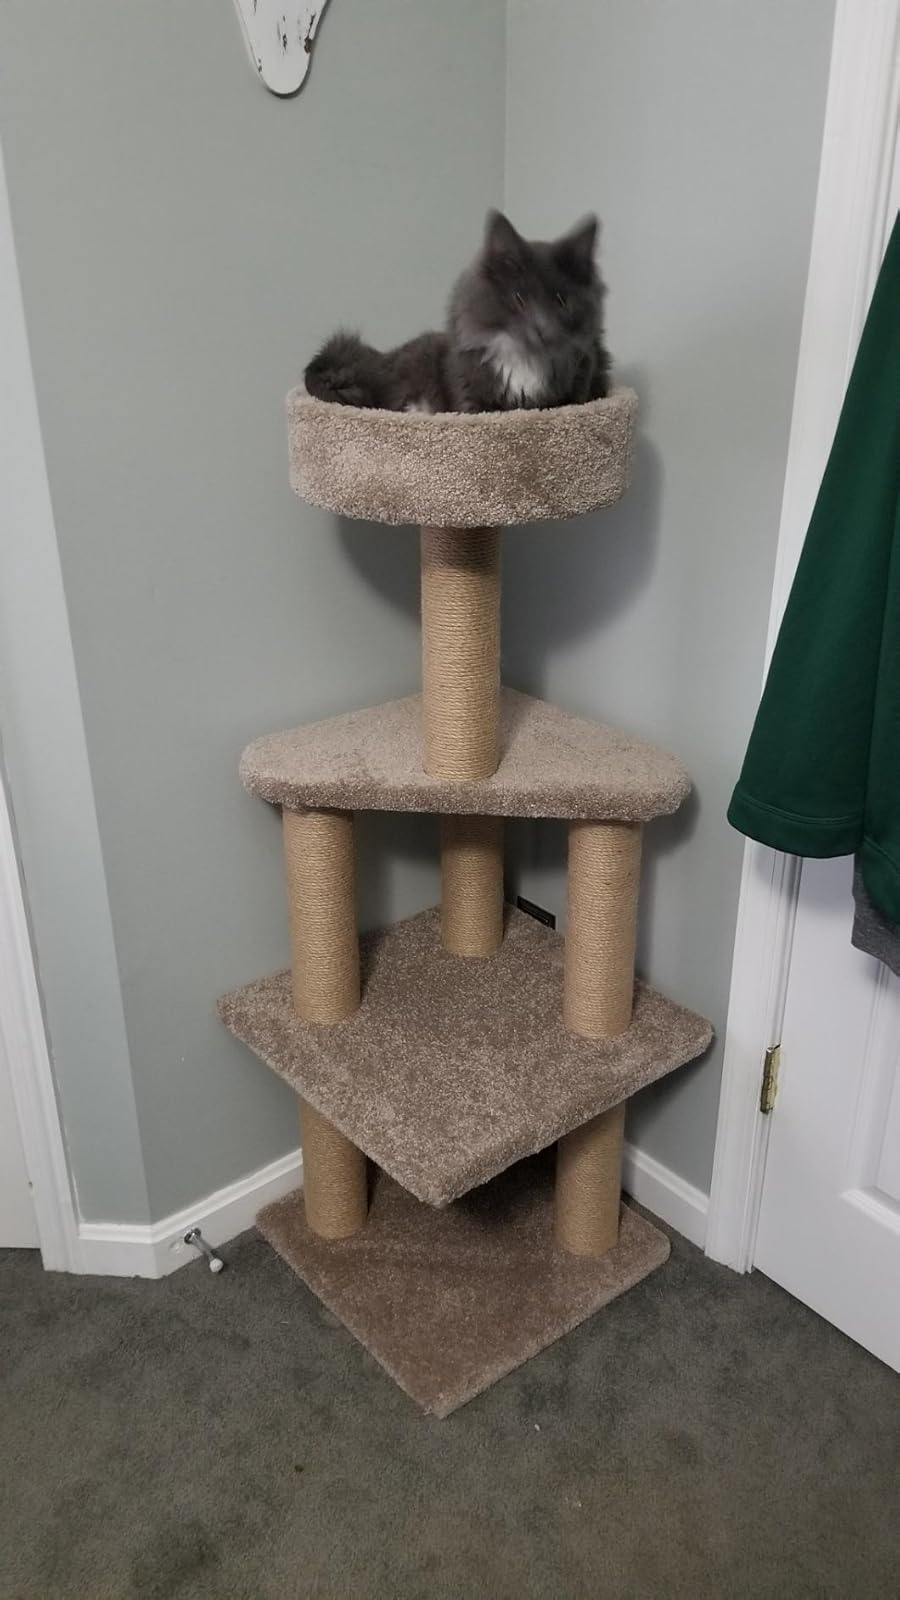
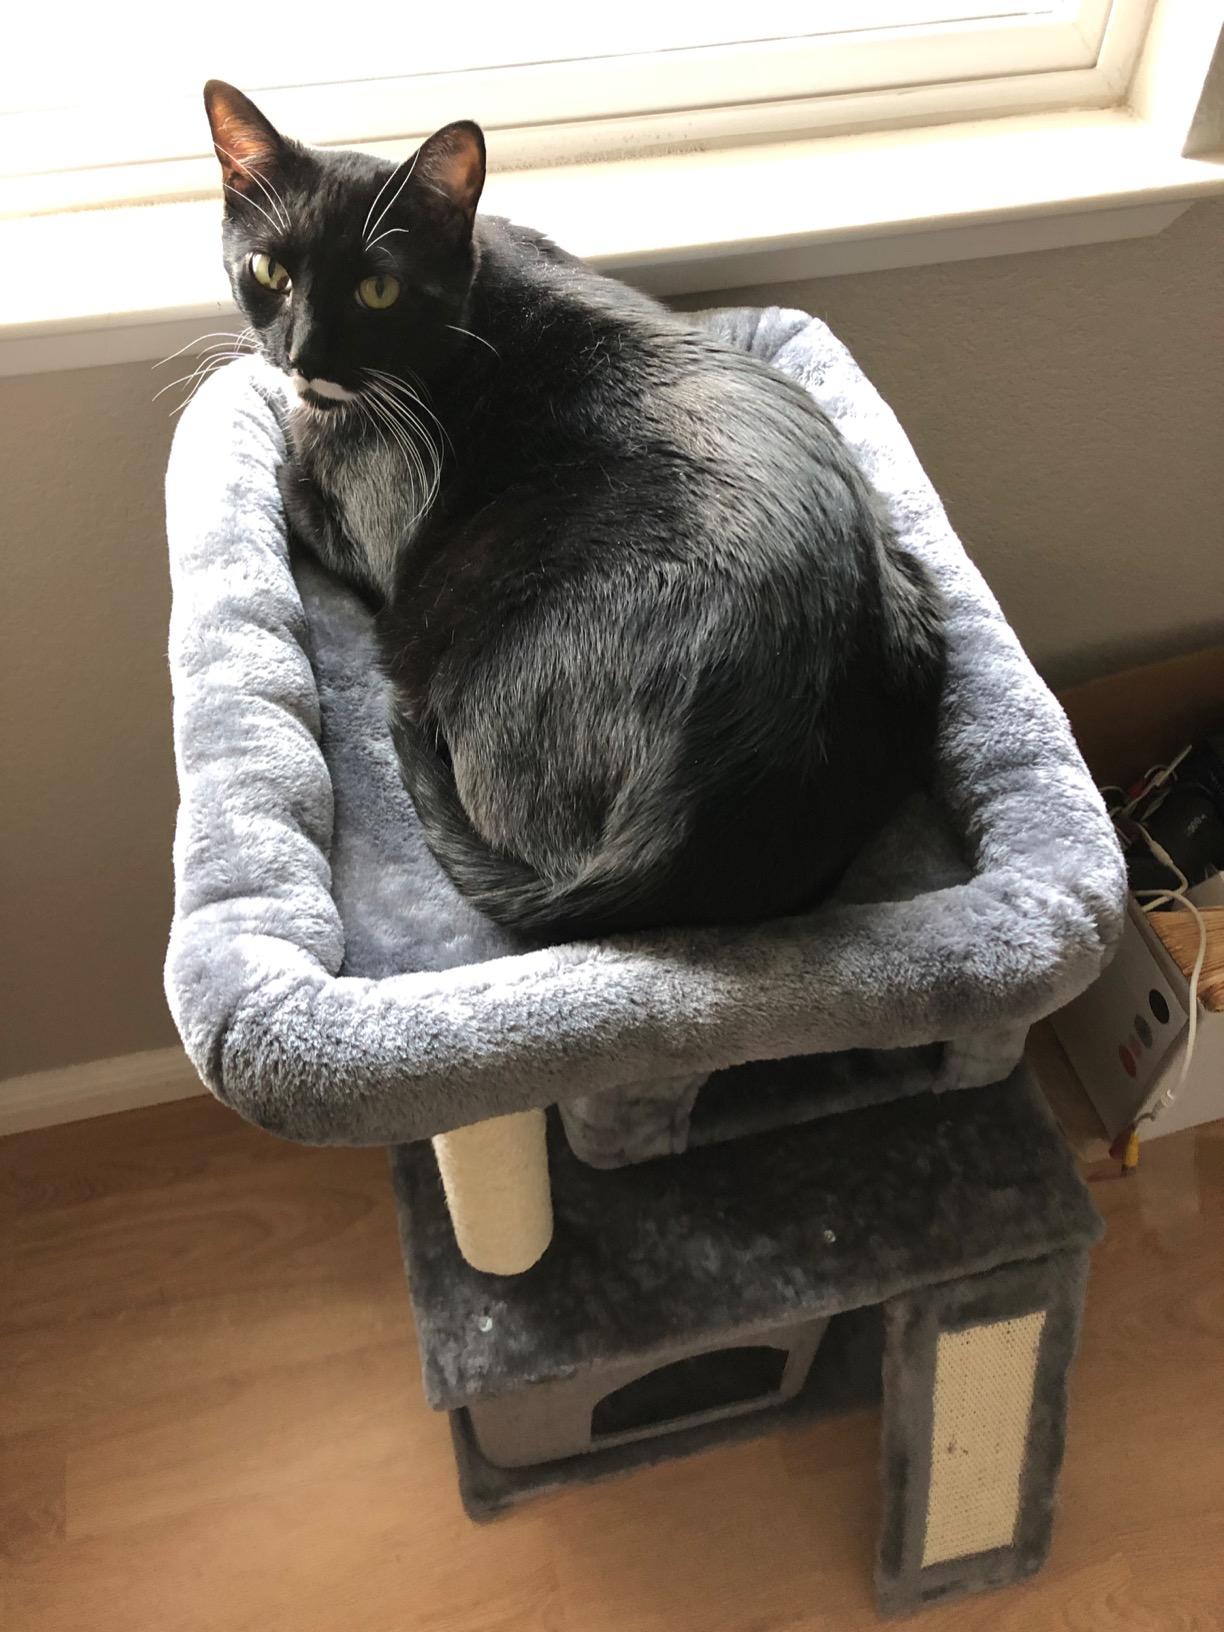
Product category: items_cat tree
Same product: no